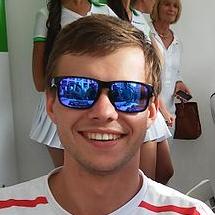
Age: 25